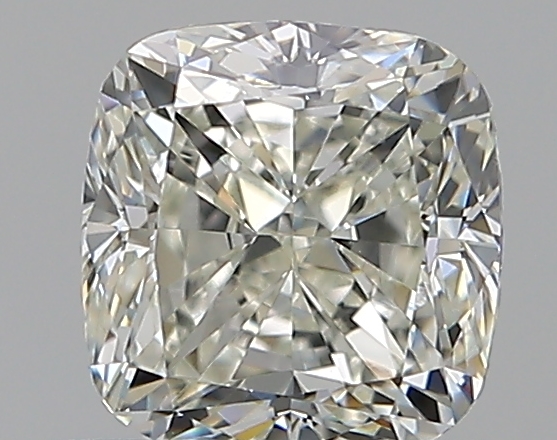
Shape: cushion
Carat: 0.72
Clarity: VS1
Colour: K
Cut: VG
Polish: EX
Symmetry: VG
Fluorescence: N
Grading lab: GIA
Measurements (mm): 4.99 x 4.8 x 3.44